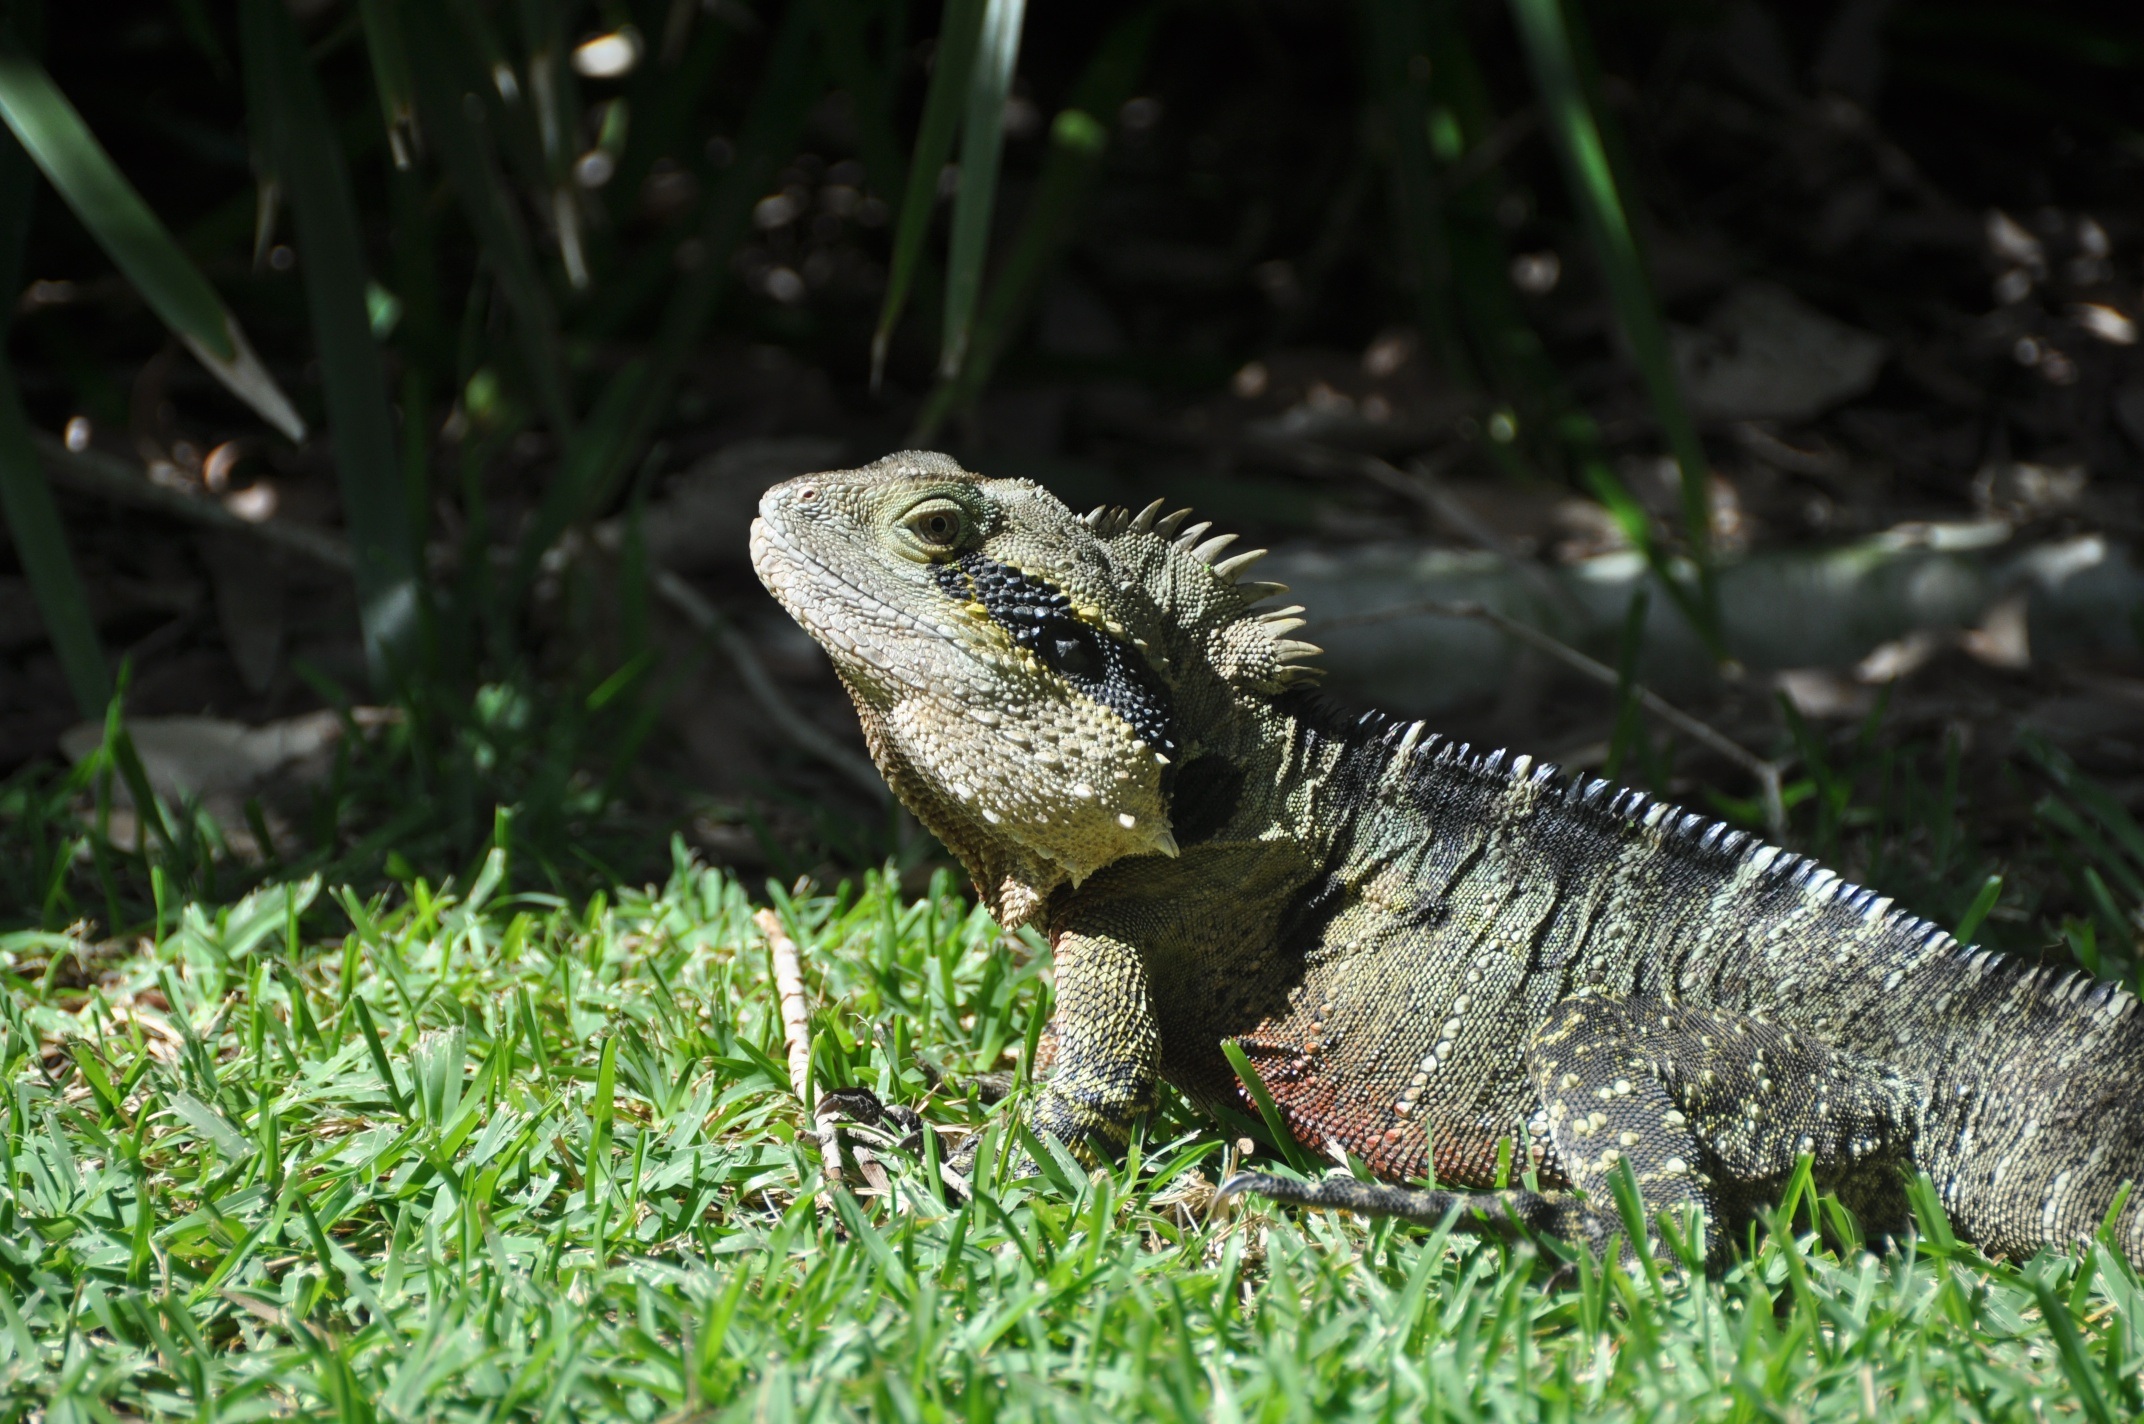
nature, grass, wildlife, reptile, iguana, fauna, lizard, green lizard, australia, wild animal, vertebrate, creature, animal world, lacerta, agamidae, insect eater, urtier, american alligator, scaled reptile, lacertidae